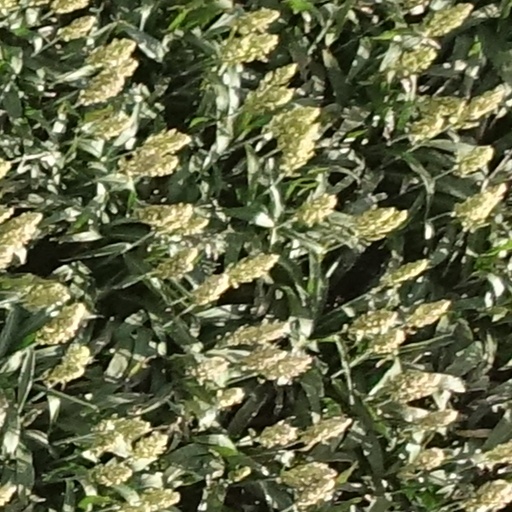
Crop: sorghum